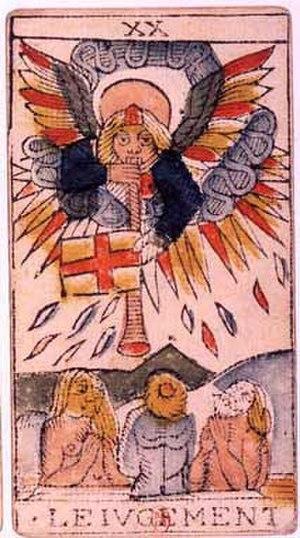
Le Jugement est la vingtième carte du tarot de Marseille.
Les cartes de tarot sont un type de cartes à jouer apparu en Italie au XVᵉ siècle. Les carte da trionfi ou naipe a trionfi sont mentionnées pour la première fois au milieu du XVᵉ siècle en Italie du Nord. Le mot italien tarocchi et le mot français tarot sont mentionnés pour la première fois au début du XVIᵉ siècle.